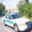
Label: automobile